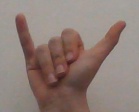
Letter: ya